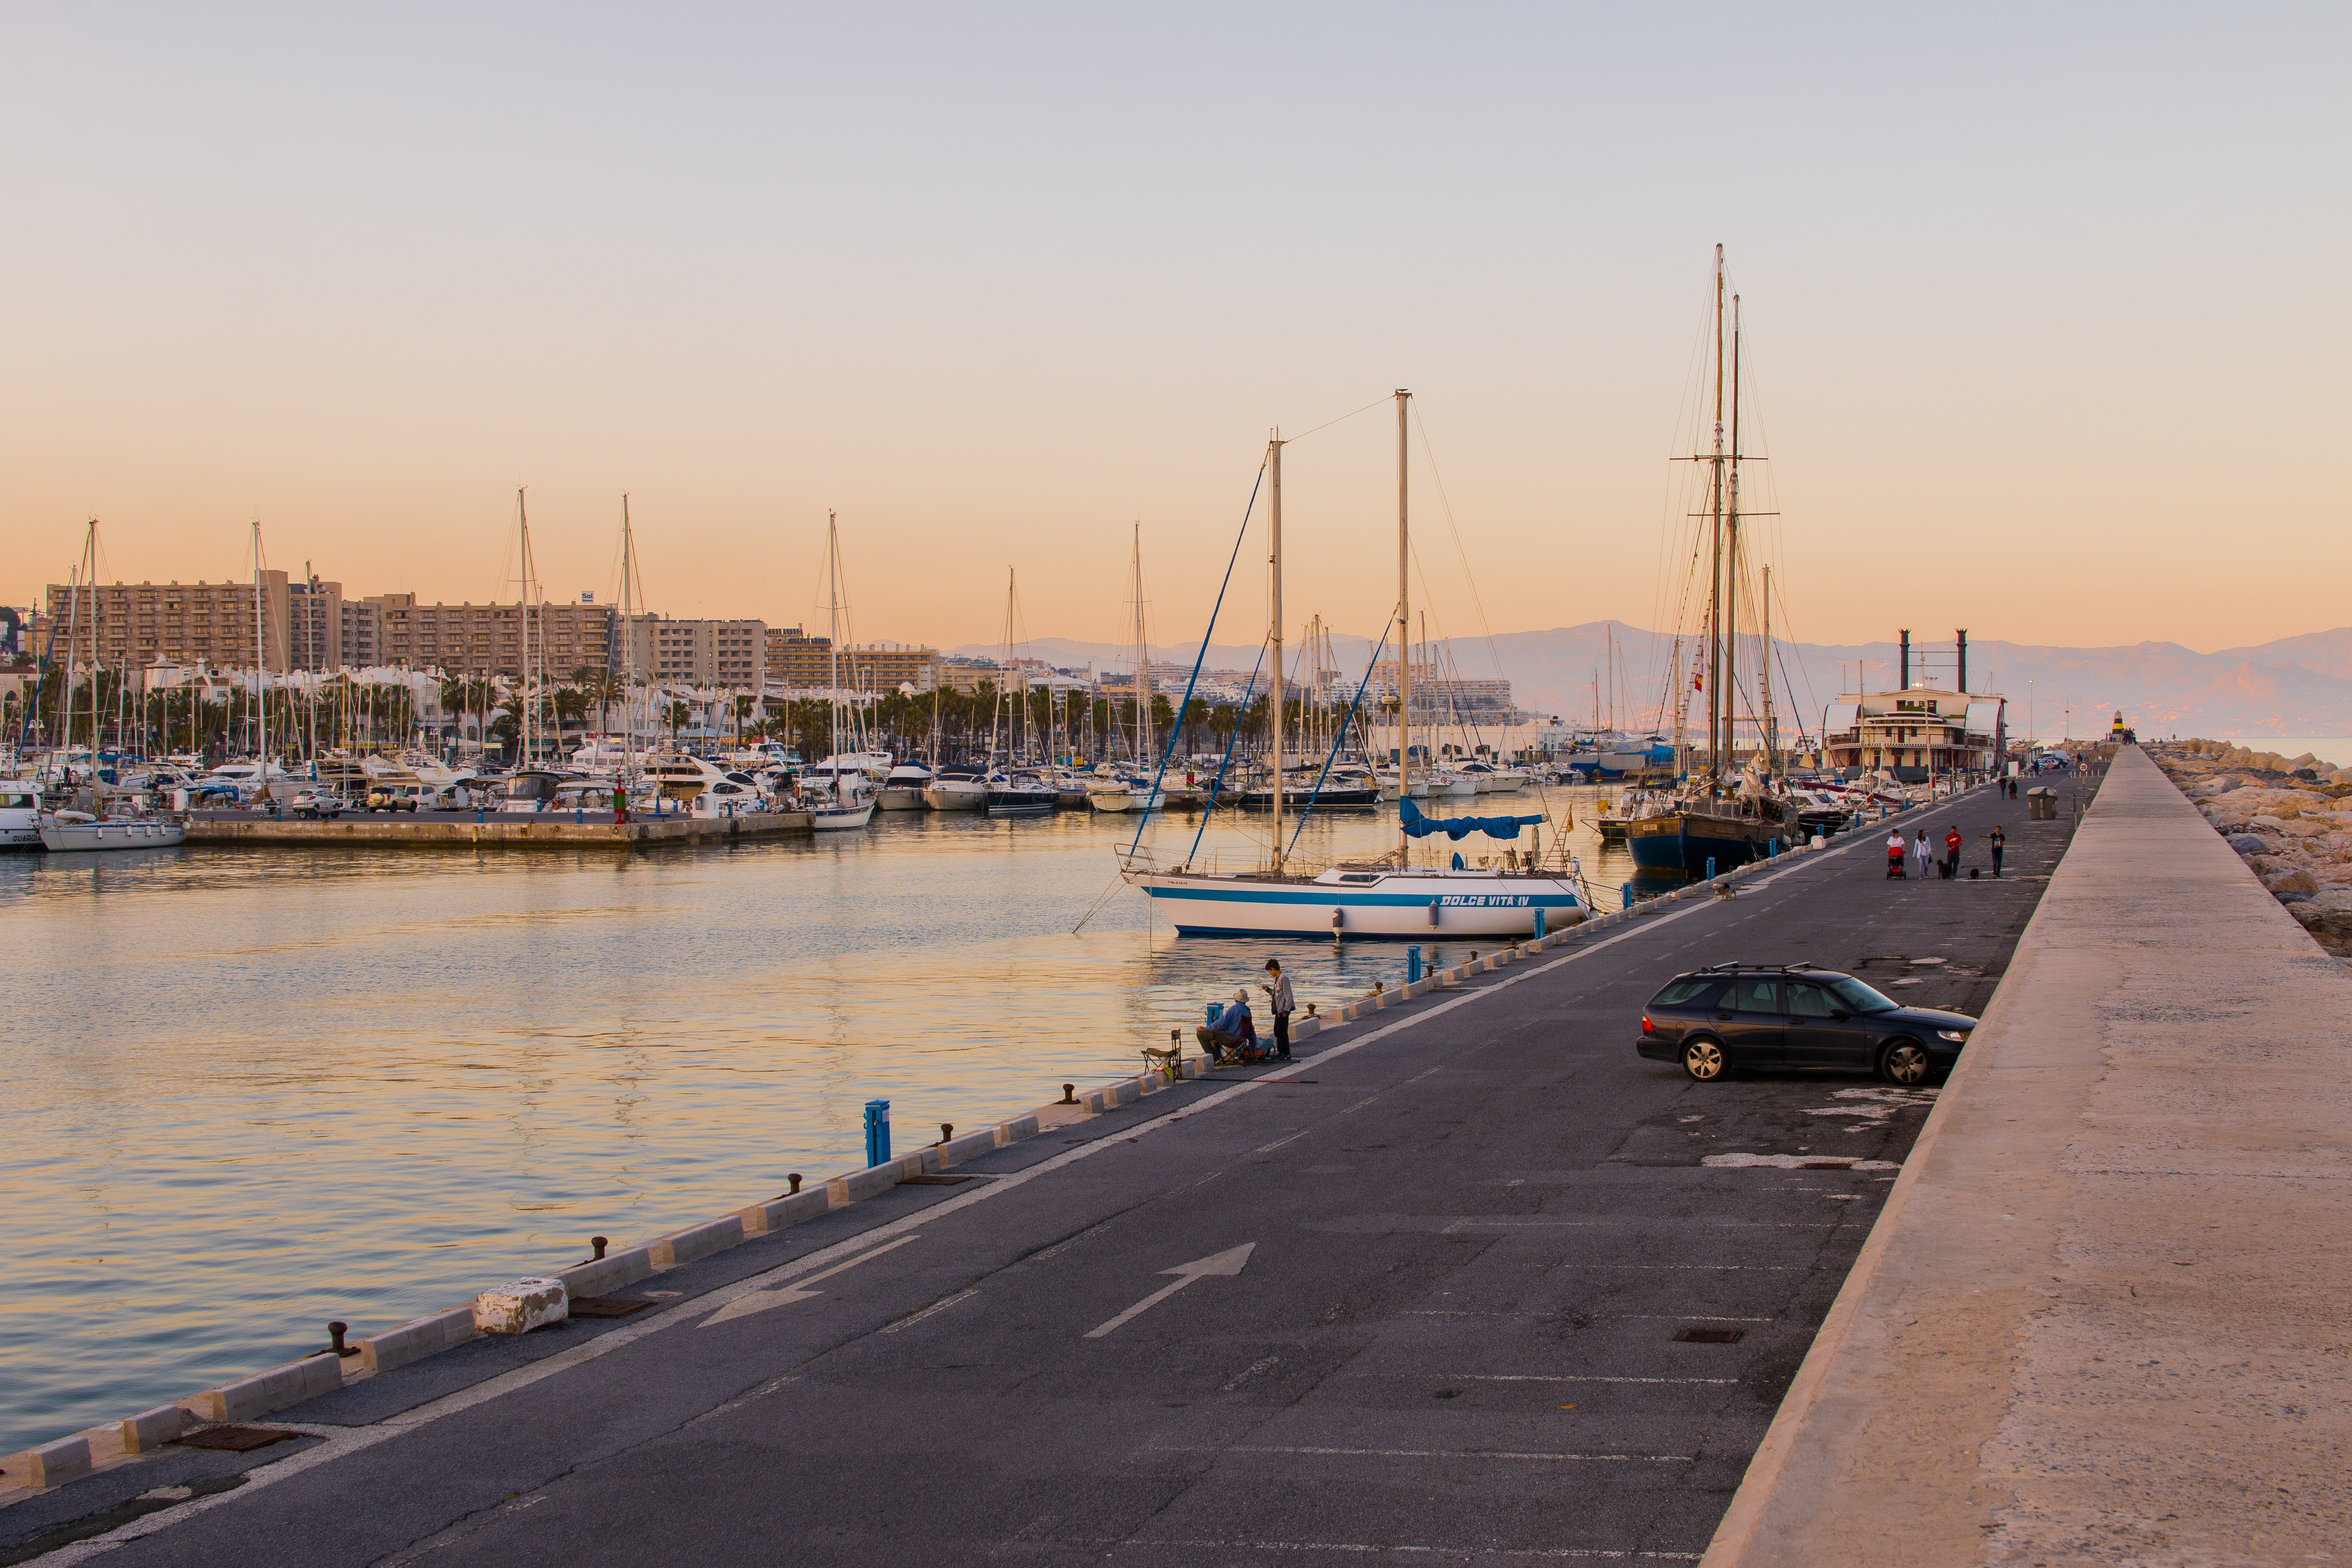
sea, coast, water, ocean, dock, people, sunset, road, boat, morning, pier, river, cityscape, dusk, evening, reflection, vehicle, bay, harbor, marina, port, waterway, body of water, infrastructure, boats, channel, sailboats